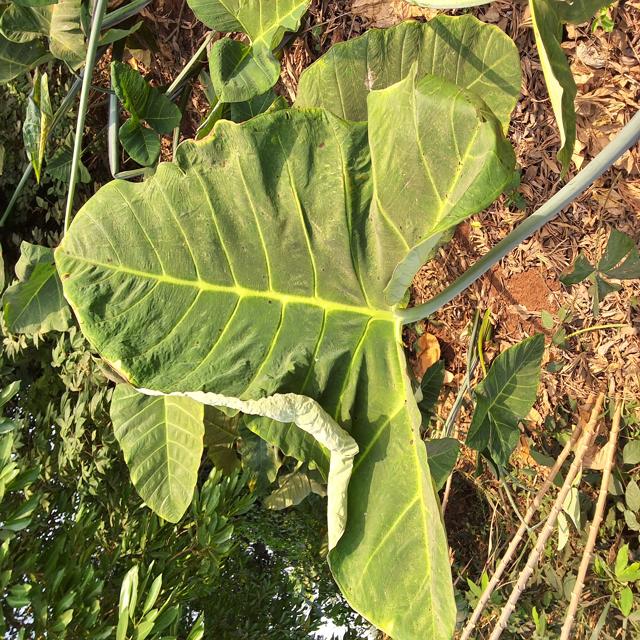
Label: Healthy